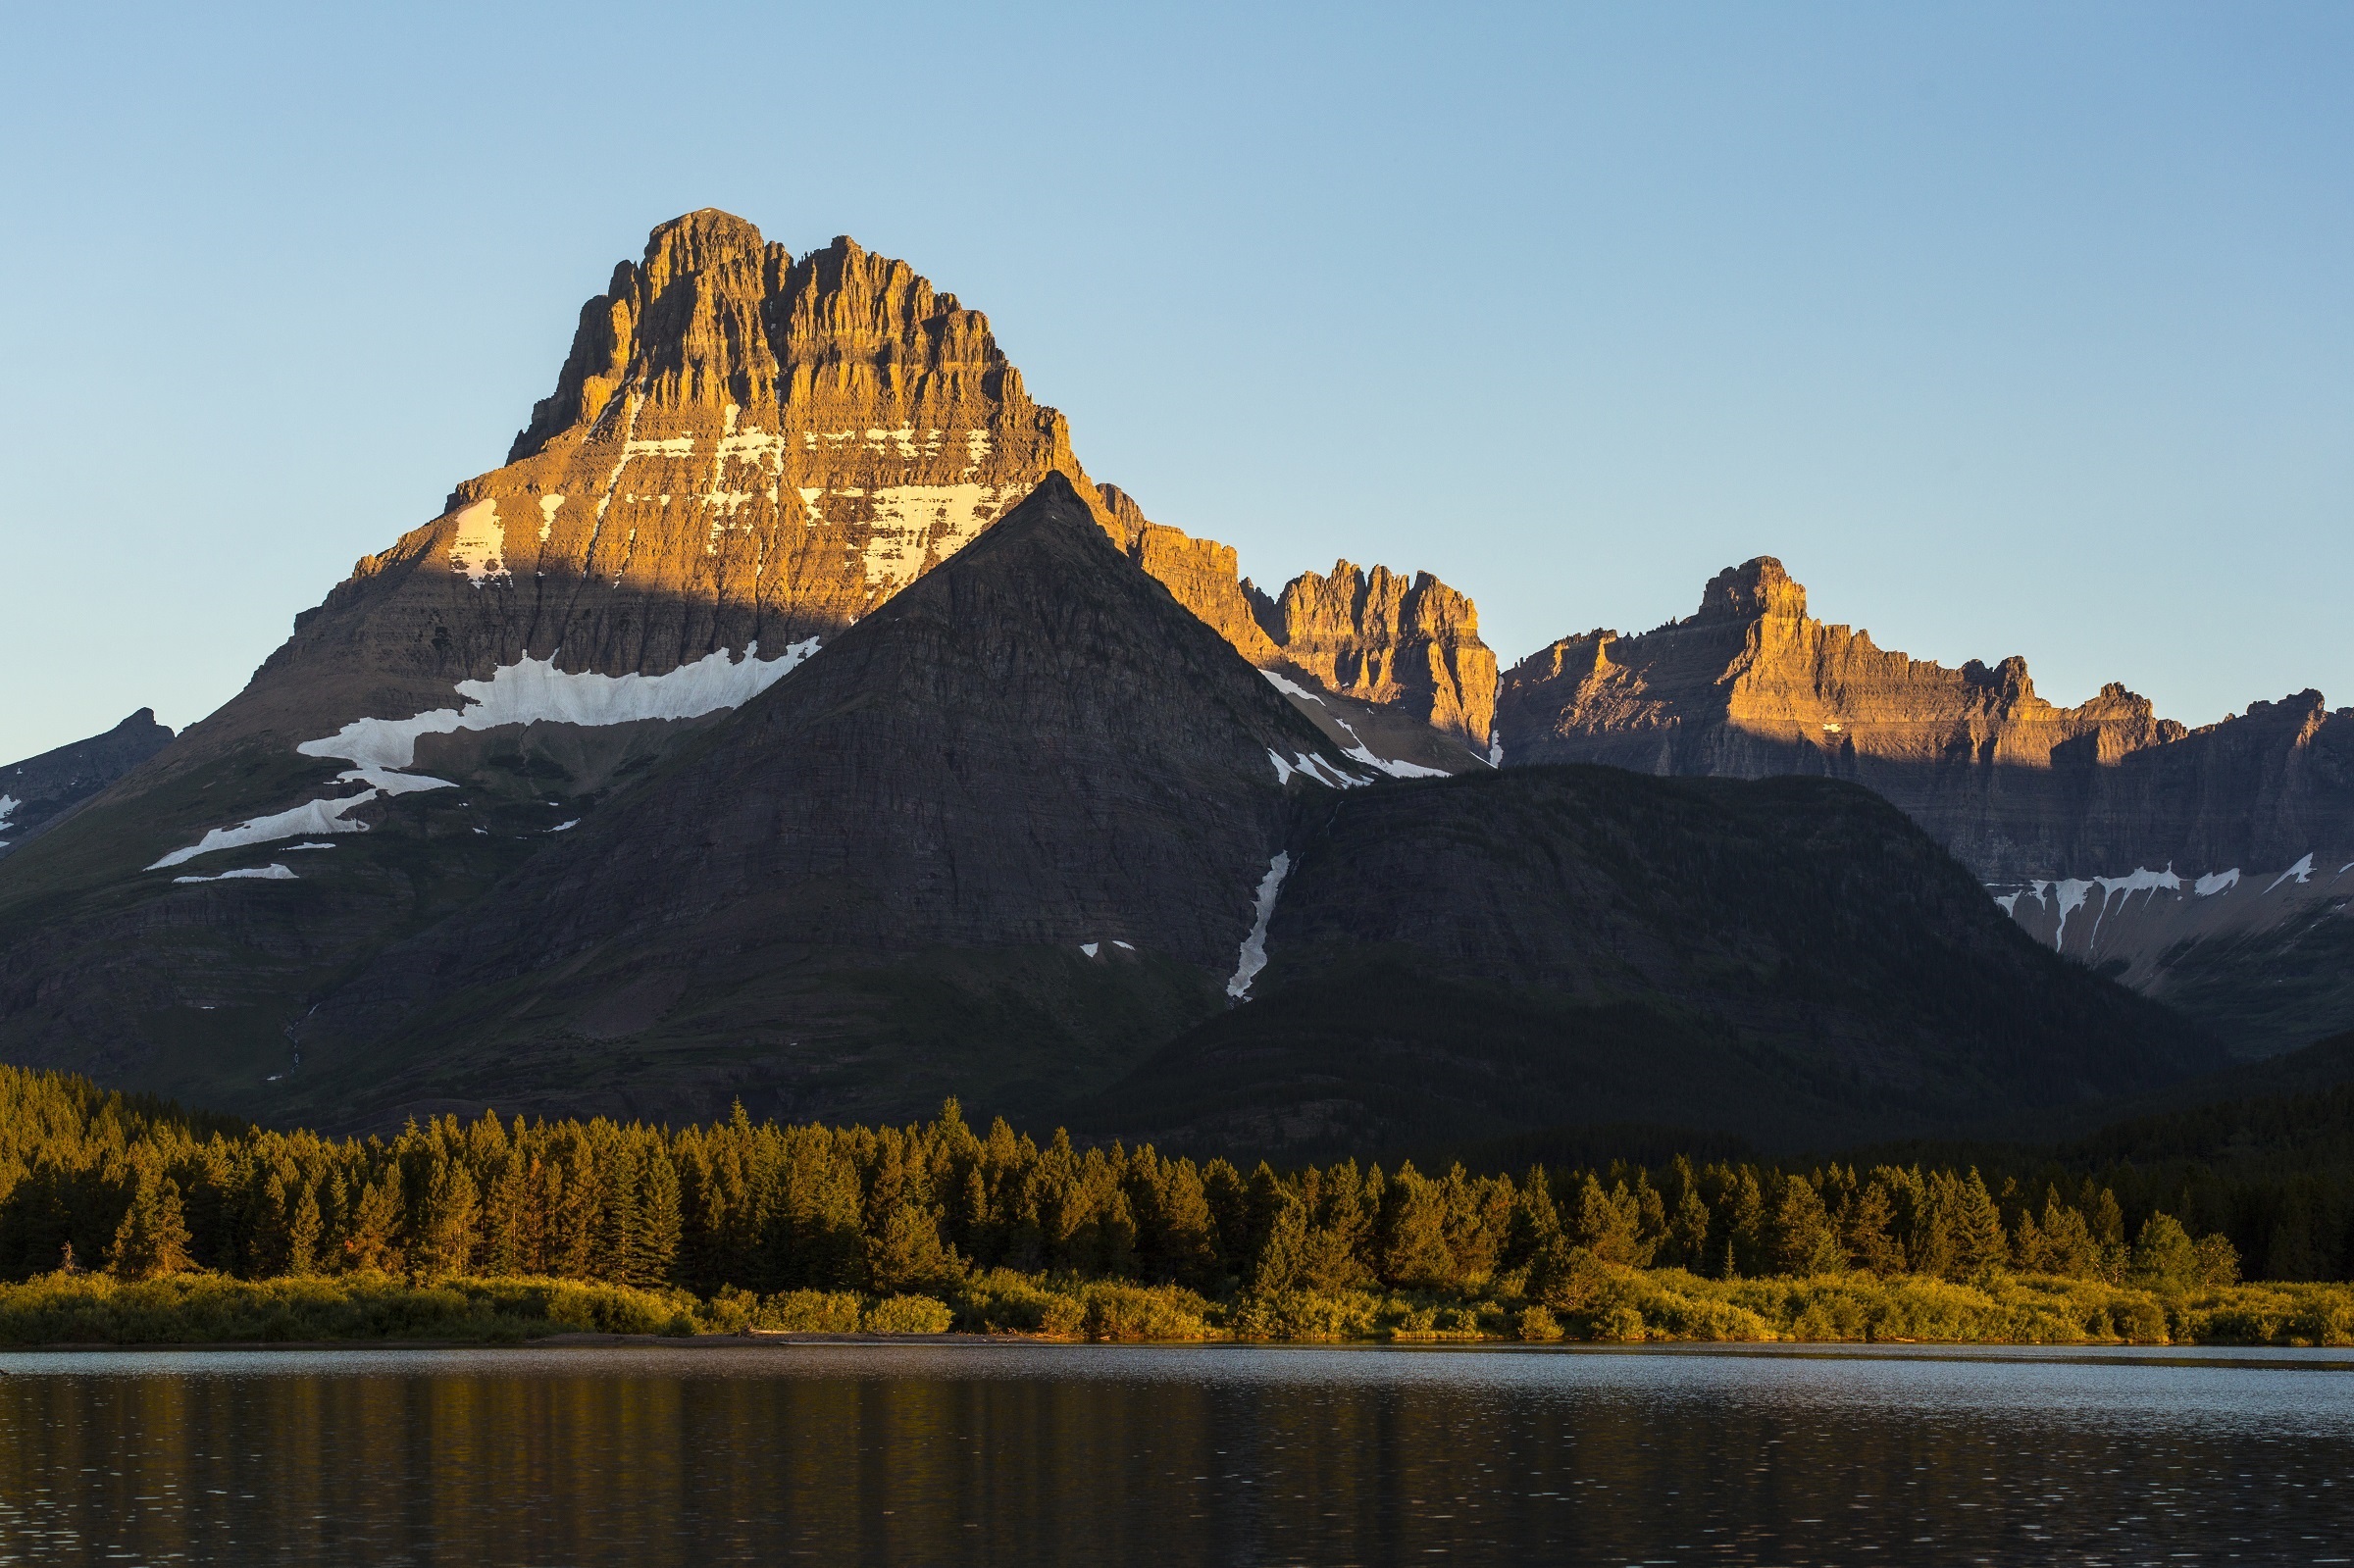
landscape, water, nature, rock, wilderness, mountain, snow, sunrise, morning, lake, dawn, valley, mountain range, dusk, reflection, scenic, autumn, usa, terrain, national park, trees, outdoors, shadows, geology, badlands, plateau, montana, glacier national park, landform, mount wilbur, geographical feature, mountainous landforms